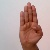
The image shows a hand gesture representing the letter 'B' in Indian Sign Language.